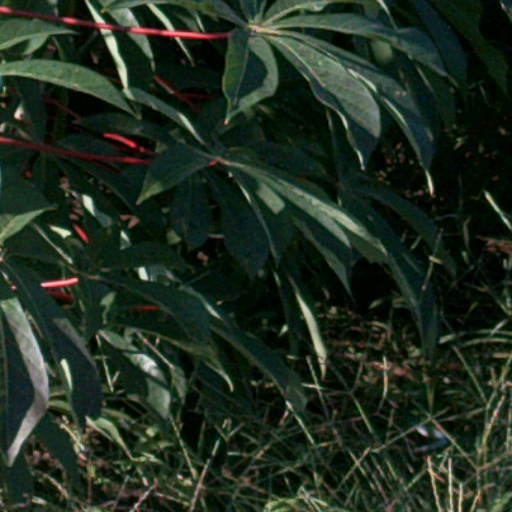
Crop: cassava